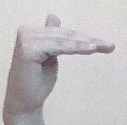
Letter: khaa